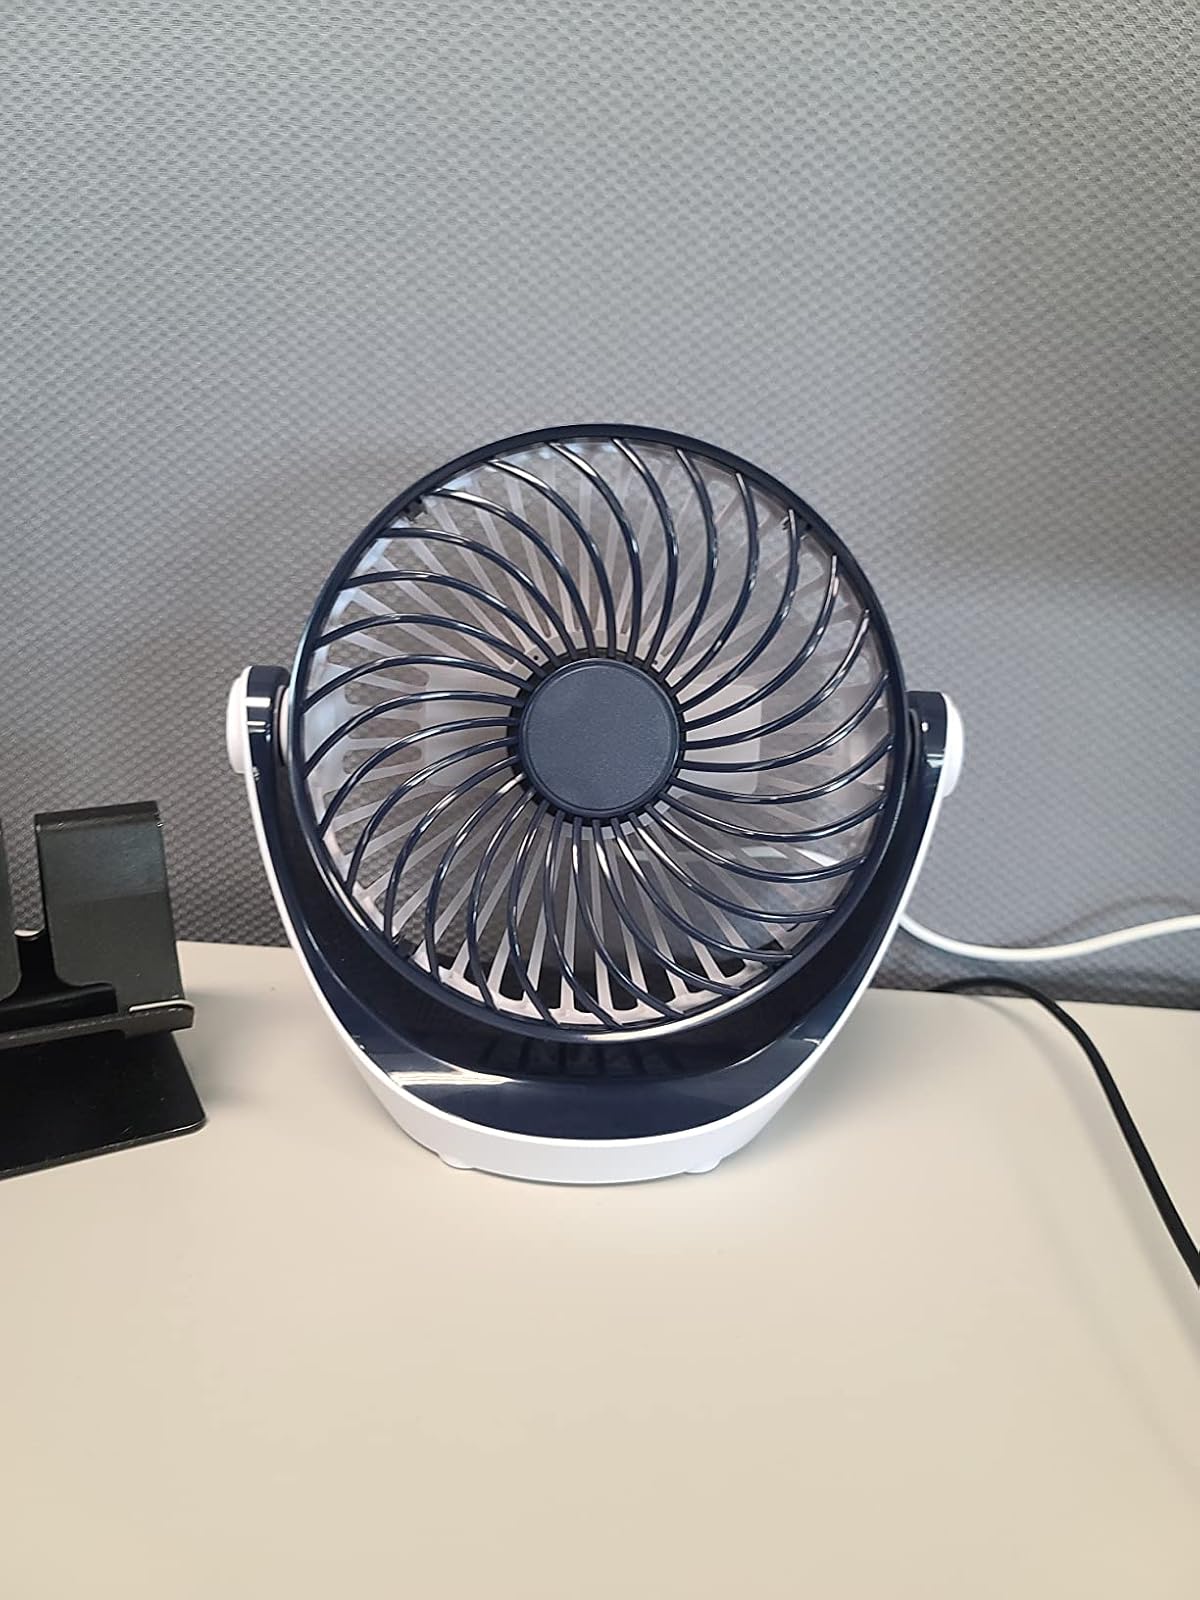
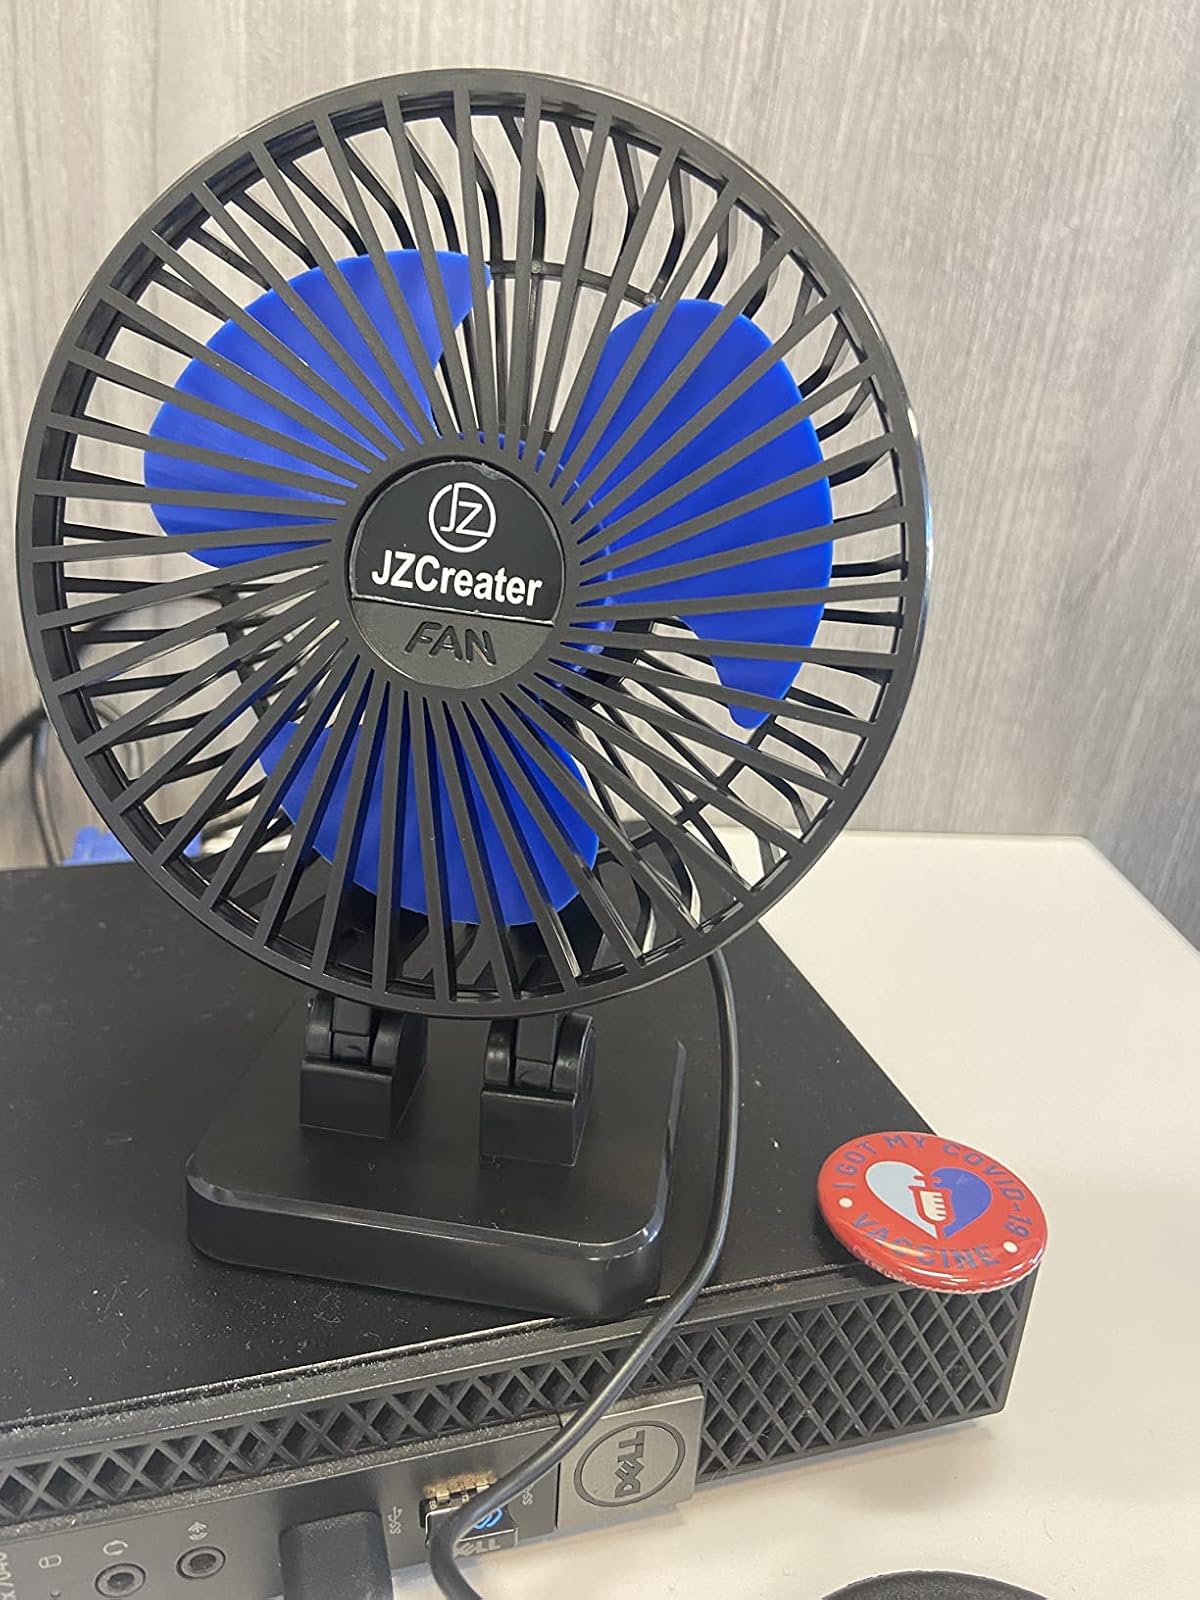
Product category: fan
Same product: no